List of piers in San Francisco

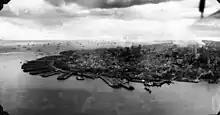
Aerial view of San Francisco during World War II

The piers in San Francisco are part of the Port of San Francisco and run along the Embarcadero, following the curve along the eastern waterfront and roadway of the Port of San Francisco. The Ferry Building is considered the center with the odd-numbered piers going north of the building at Market Street, and the even-numbered piers going south.